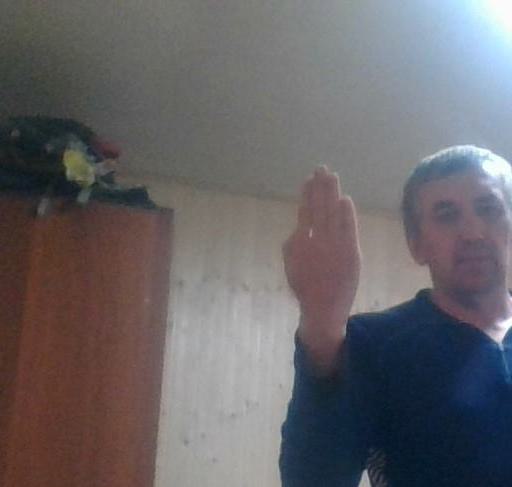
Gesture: stop_inverted